Ouzo effect

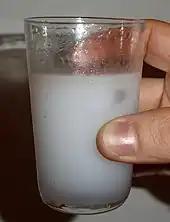
Arak with water and ice

First a strongly hydrophobic essential oil such as "trans"-anethole is dissolved in a water-miscible solvent, such as ethanol, and the ethanol itself forms a solution (a "homogeneous mixture") with water.